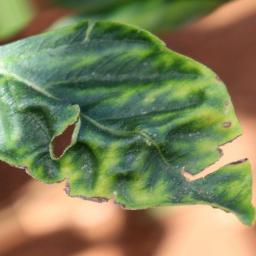
Label: nutritional